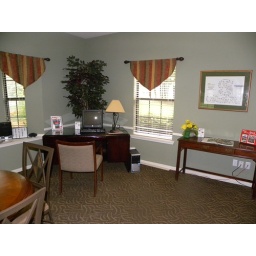
Business center computer desk in front club room